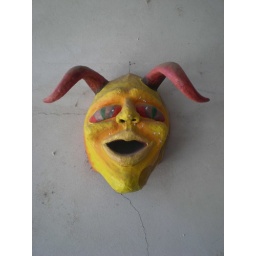
On entry wall of a woodcarver's home in San Martin Tilcajete